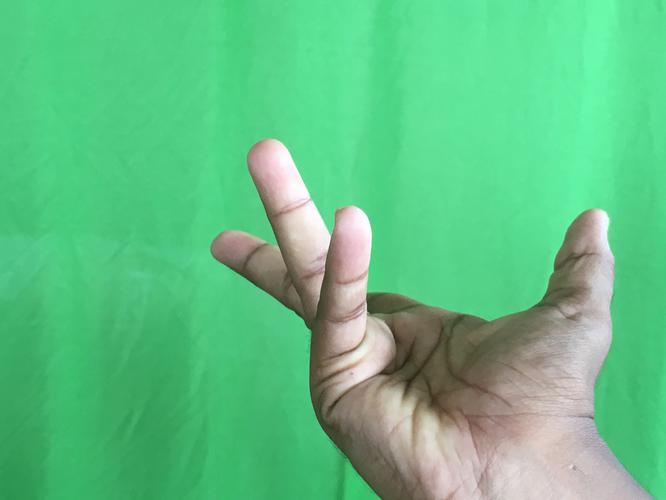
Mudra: Alapadmam
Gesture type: single_hand